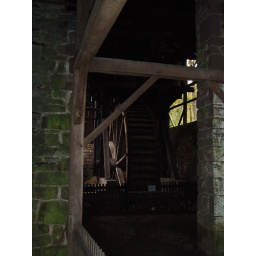
The water wheel was used to power everything in the building